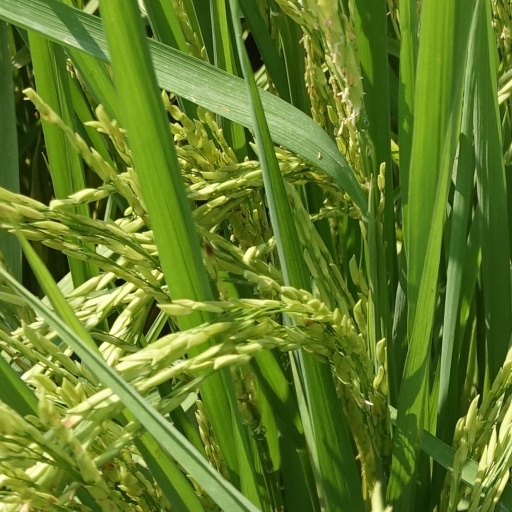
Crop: rice